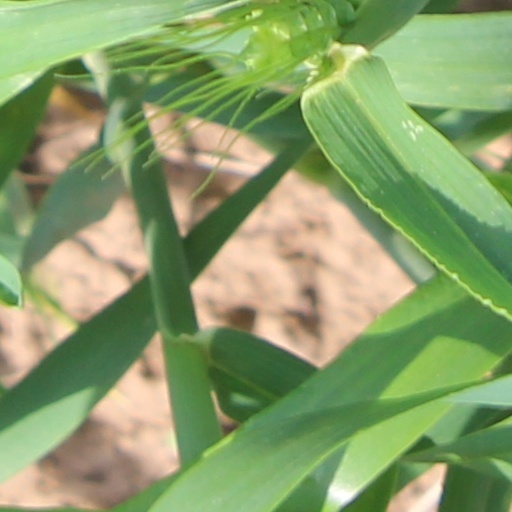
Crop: wheat